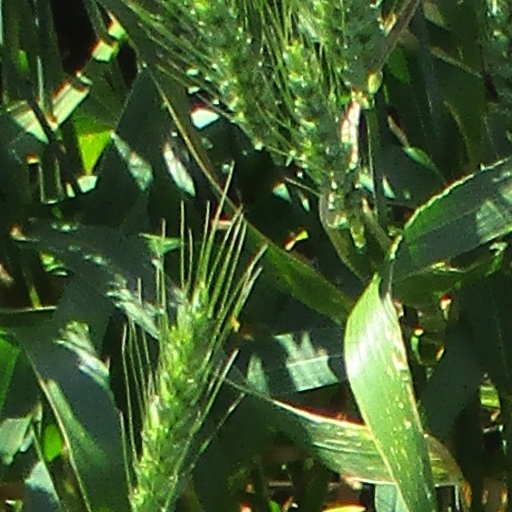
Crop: wheat